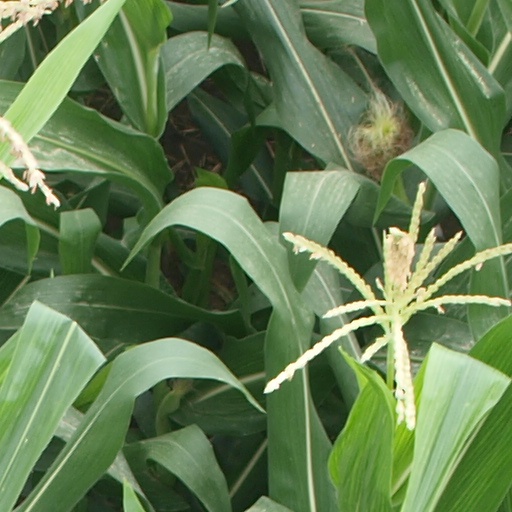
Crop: maize; corn